Jafar Sharafeddin

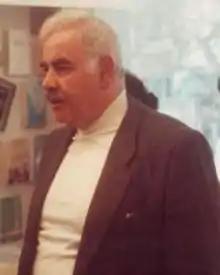
undated photo from his later years

In the 1968 general election, he was re-elected once more.